Percussion instrument

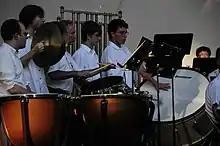
Orchestral percussion section with timpani, unpitched auxiliary percussion and pitched tubular bells

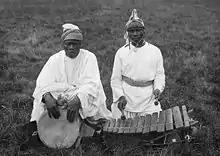
Djembé and balafon played by Susu people of Guinea

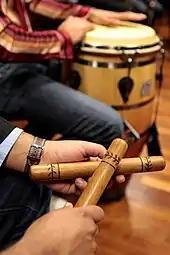
Concussion idiophones (claves), and struck drums (conga drum)

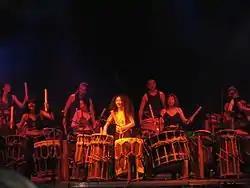
Modern Japanese taiko percussion ensemble

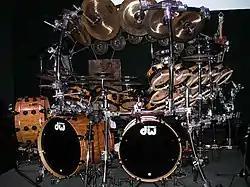
Very large drum kit played by Terry Bozzio

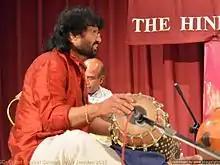
Mridangam, an Indian percussion instrument, played by T. S. Nandakumar

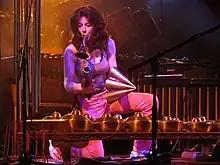
Evelyn Glennie is a percussion soloist

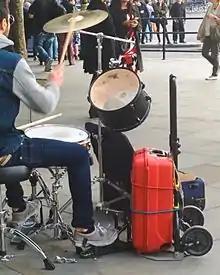
Improvised bass drum in Trafalgar Square, London.

A percussion instrument is a musical instrument that is sounded by being struck or scraped by a beater including attached or enclosed beaters or rattles struck, scraped or rubbed by hand or struck against another similar instrument. Excluding zoomusicological instruments and the human voice, the percussion family is believed to include the oldest musical instruments. In spite of being a very common term to designate instruments, and to relate them to their players, the percussionists, percussion is not a systematic classificatory category of instruments, as described by the scientific field of organology. It is shown below that percussion instruments may belong to the organological classes of idiophone, membranophone, aerophone and chordophone.